European exploration of Africa

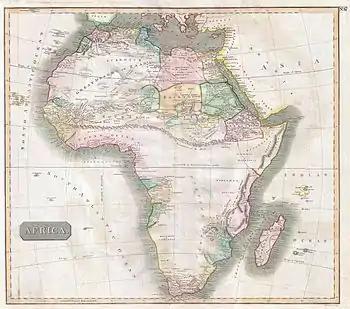
Map of Africa by John Thomson, 1813. Much of the continent is simply labeled "unknown parts". The map still includes Ptolemy's Mountains of the Moon, which have since been credited to ranges varying from the Rwenzori to Kilimanjaro then the peaks of Ethiopia at the head of the Blue Nile.

The geography of North Africa has been reasonably well known among Europeans since classical antiquity in Greco-Roman geography. Northwest Africa (the Maghreb) was known as either "Libya" or "Africa", while Egypt was considered part of Asia.